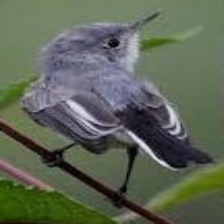
Species: NORTHERN BEARDLESS TYRANNULET
Scientific name: CAMPTOSTOMA IMBERBE